Jerusalem during the Second Temple period

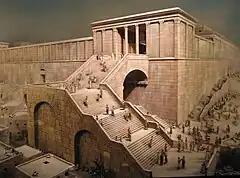
Reconstruction of Robinson's Arch

The Upper City was the name given to neighborhoods constructed on the hill currently referred to as Mount Zion, particularly those parts which reside inside the city's Medieval walls, beneath today's Jewish and Armenian Quarters. It is higher in altitude than the City of David and the Temple Mount. During Herod's reign this was the residence of the priestly class as well as the affluent and overlooked the Temple. It was connected to the Temple compound via a large bridge, the sole remains of which can be seen in Wilson's Arch, next to the Western Wall.